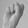
ASL letter: S